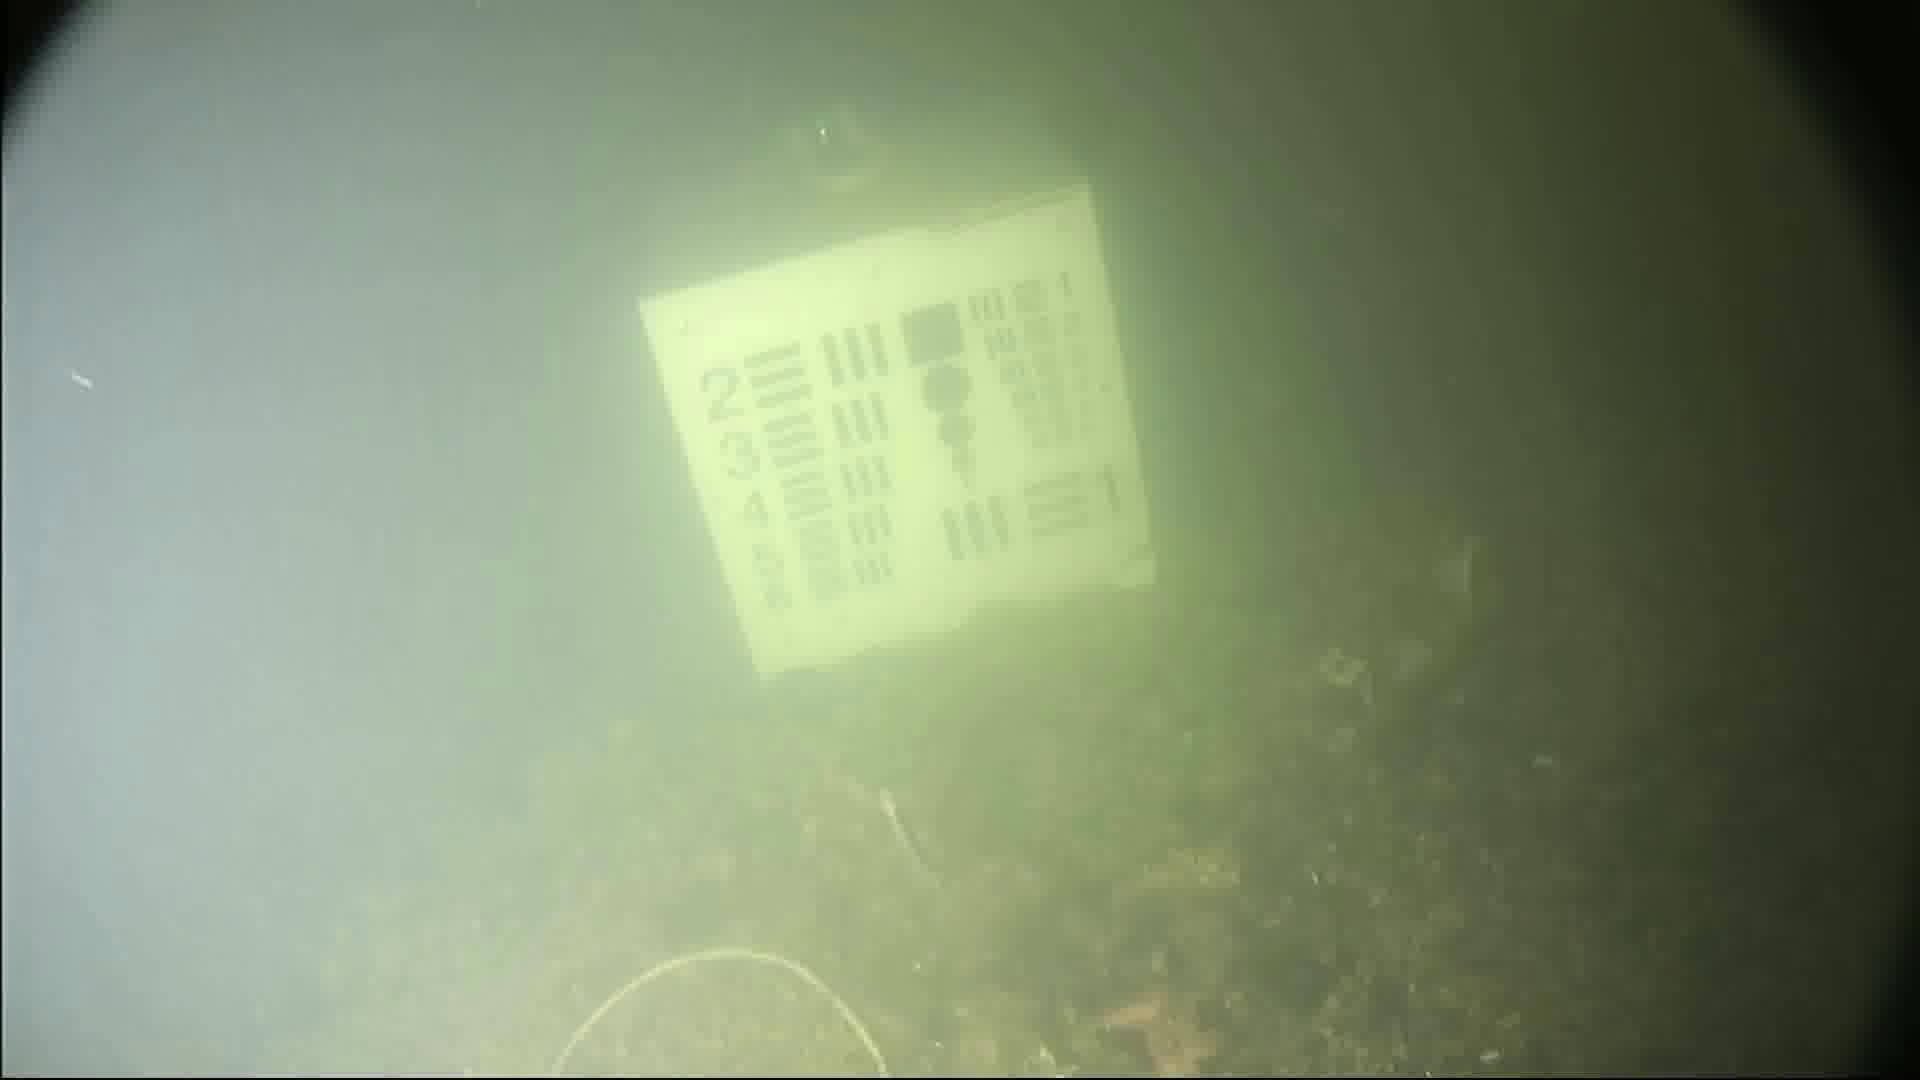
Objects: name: small_fish
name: starfish